Black/Matrix

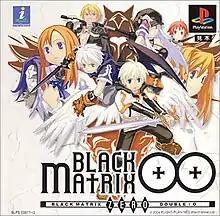
Cover art for Black/Matrix 00

is a series of tactical role-playing games developed by Flight-Plan and published by NEC Interchannel. All titles in the series are Japan-exclusive.